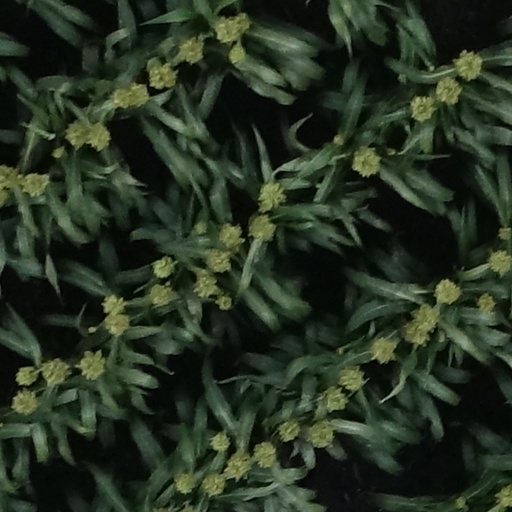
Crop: sorghum